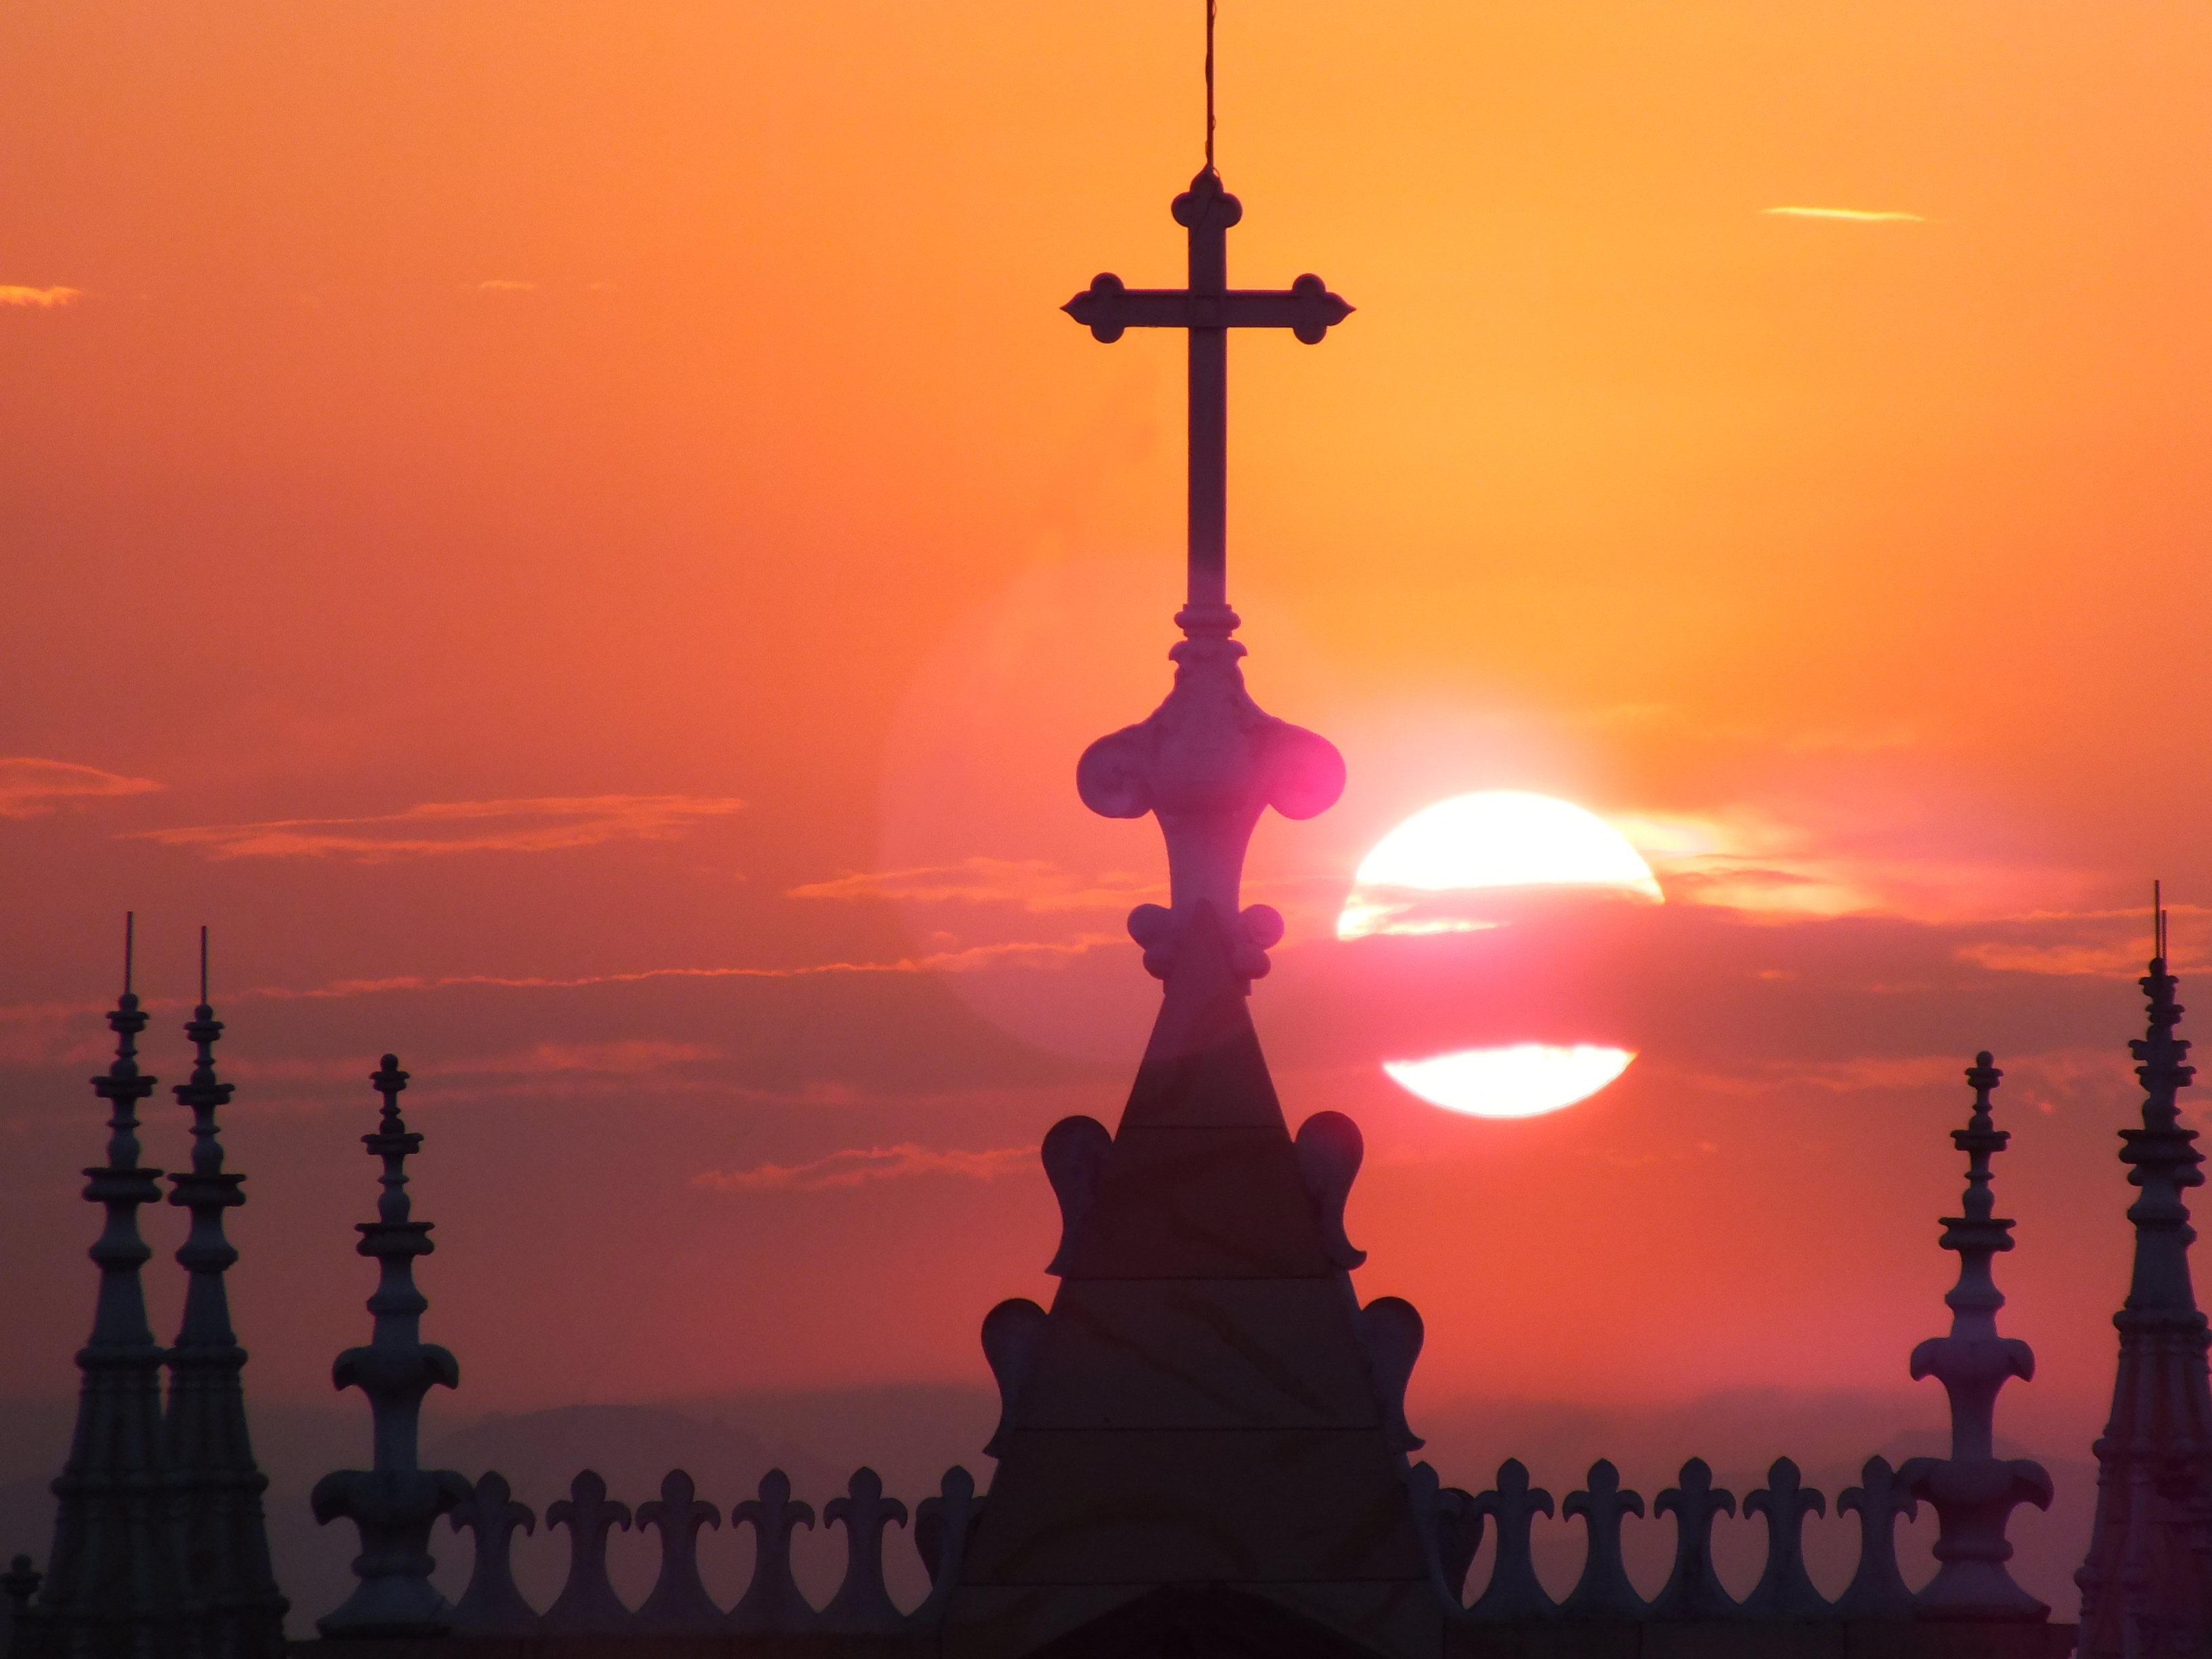
sky, sun, sunrise, sunset, dawn, atmosphere, dusk, evening, tower, calm, spire, light fixture, afterglow, red sky at morning